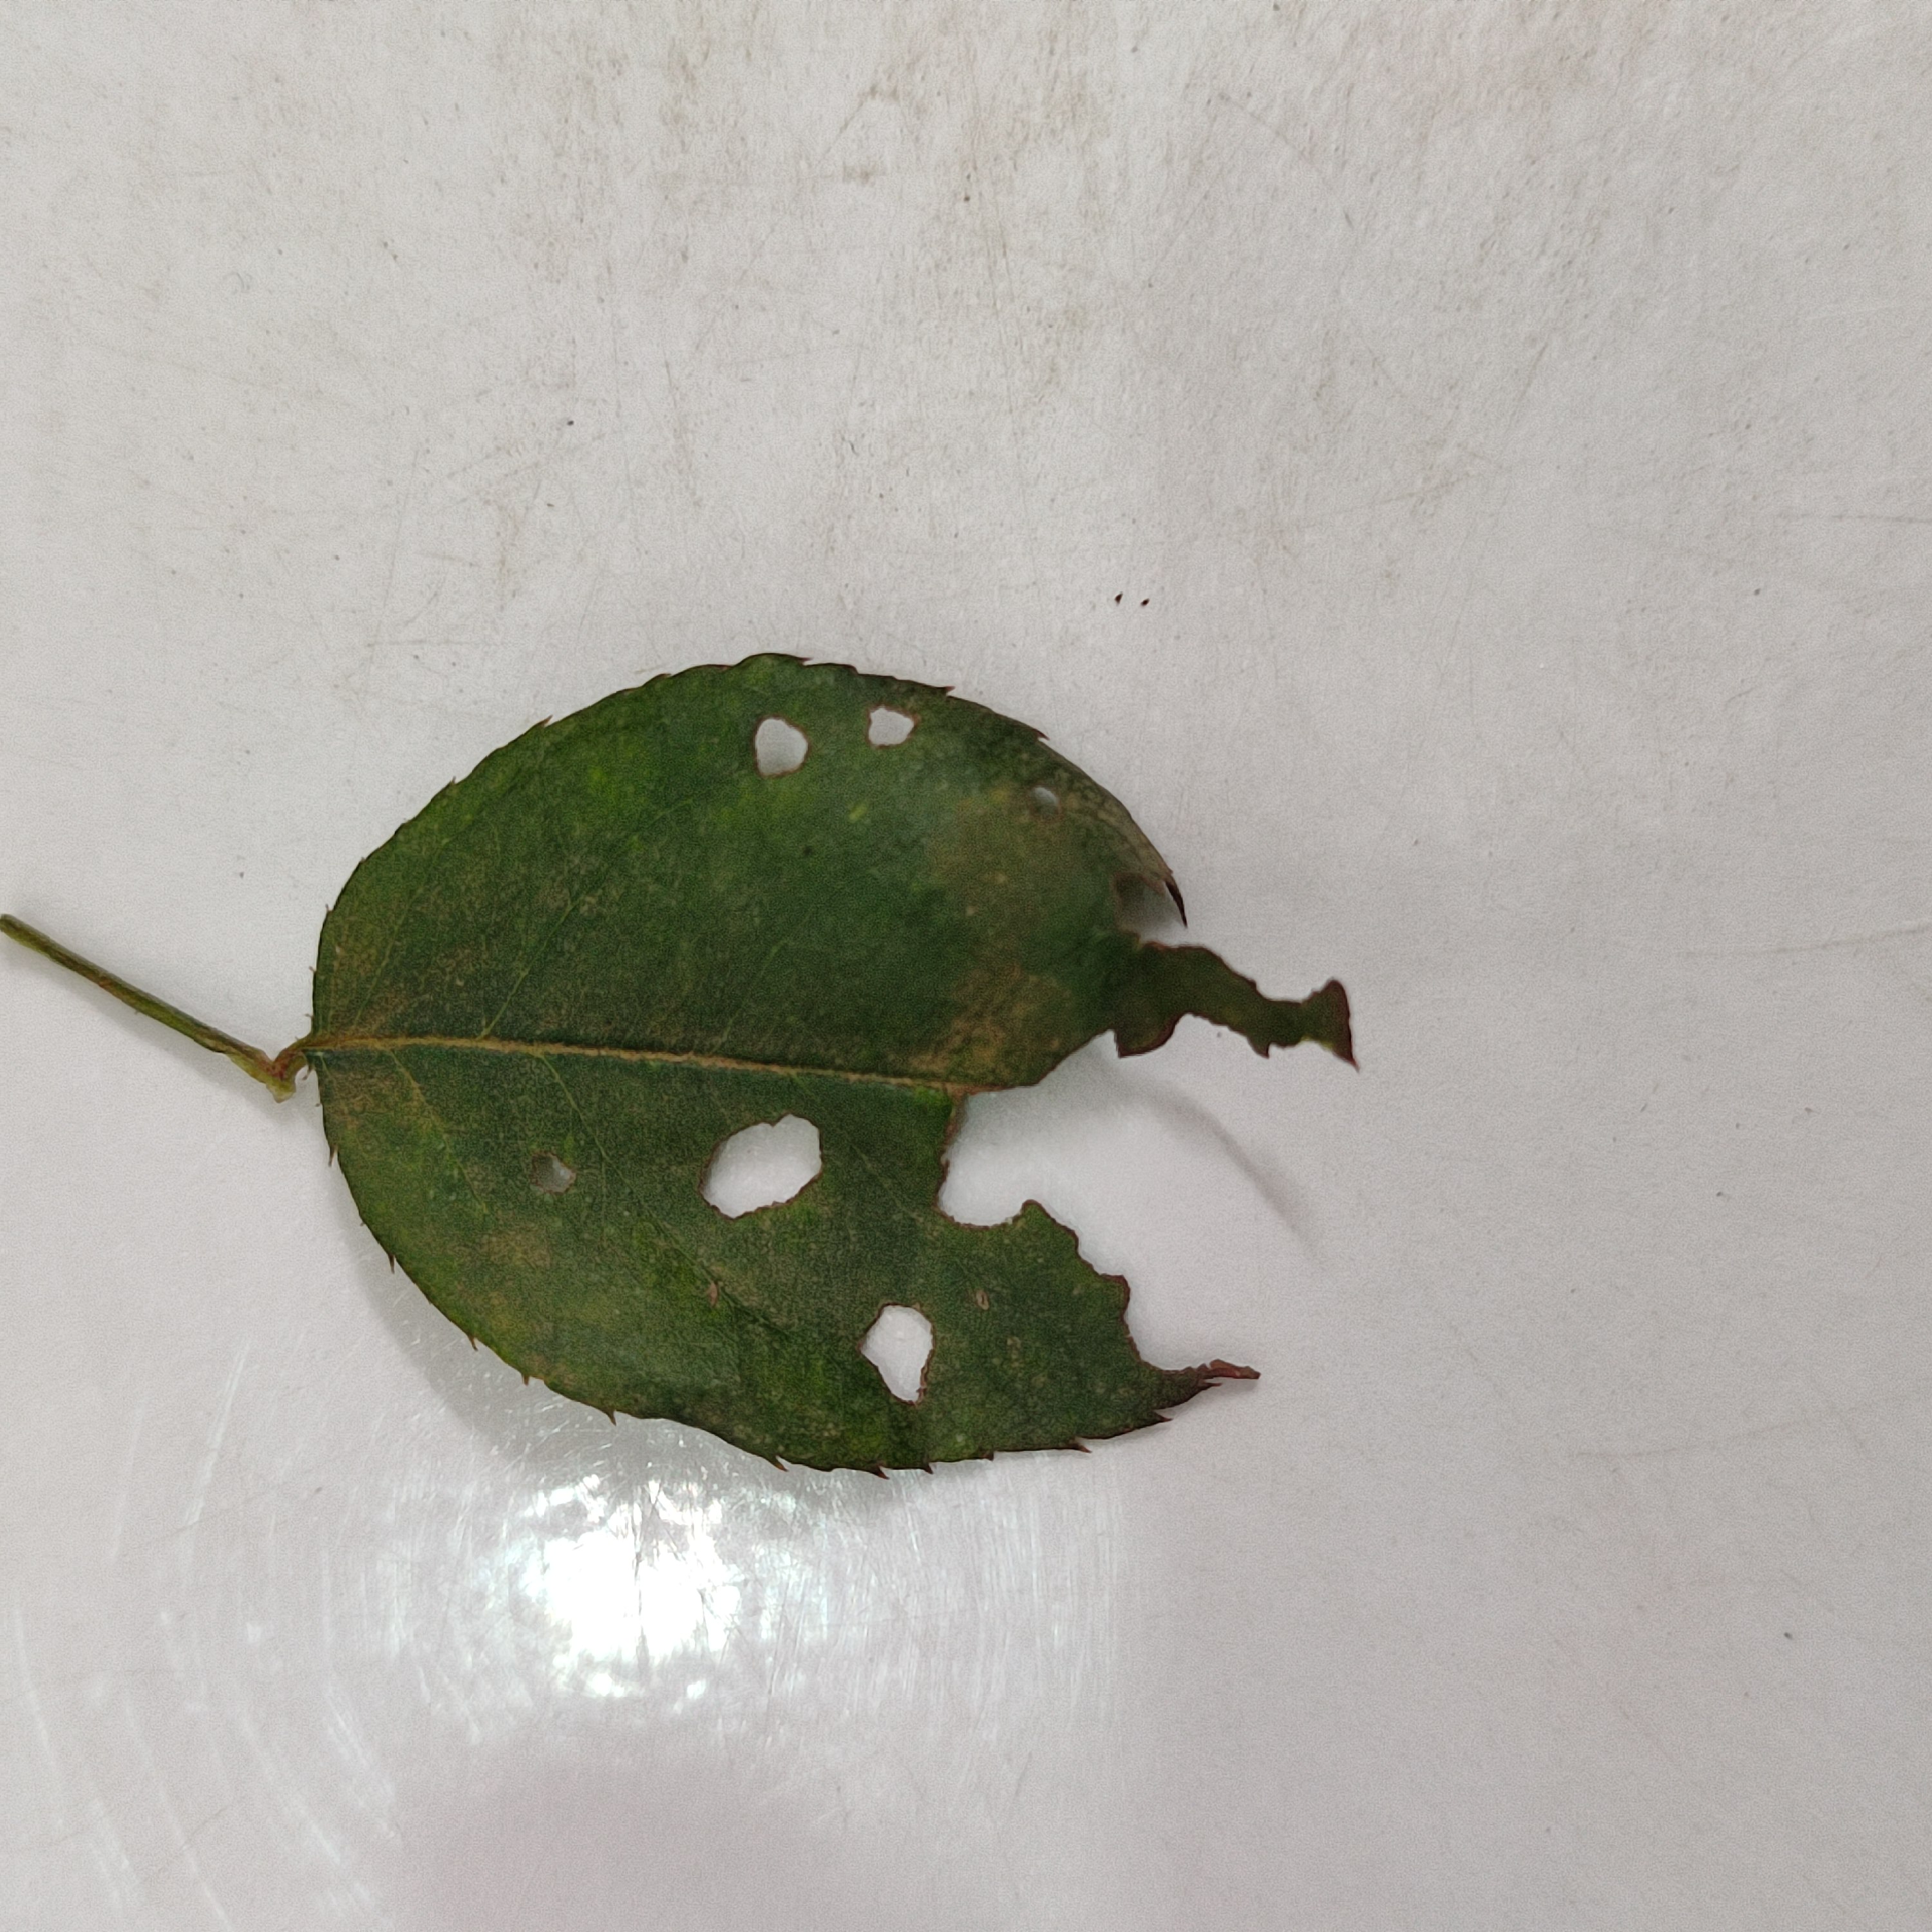
Label: Insect Hole